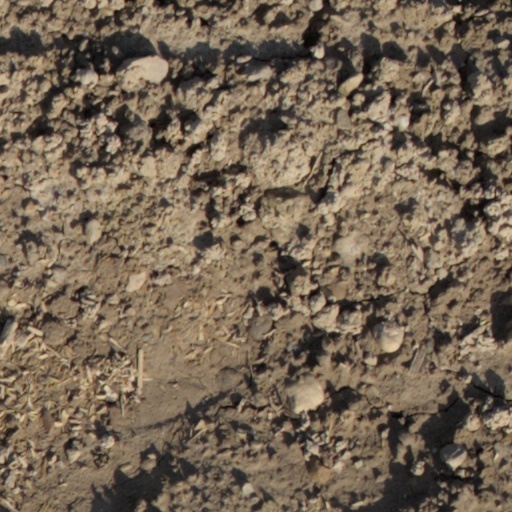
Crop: wheat